Yue Man Square

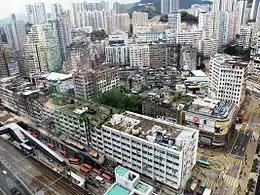
Yue Man Square and surroundings

Yue Man Square is the town centre of Kwun Tong in Kowloon of Hong Kong. It is also the commercial centre in the area.